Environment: real
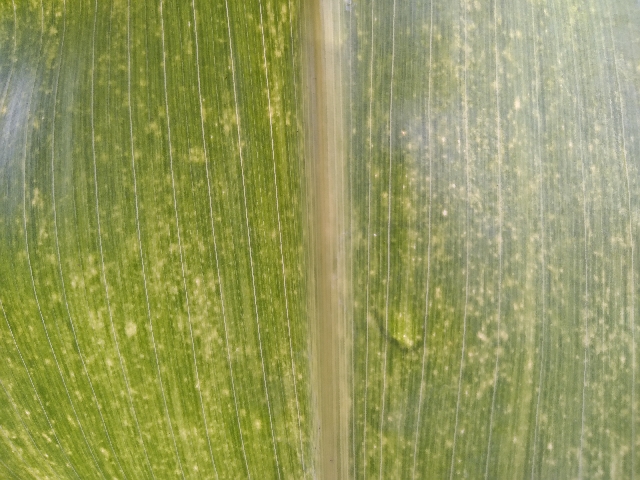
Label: lethal_necrosis